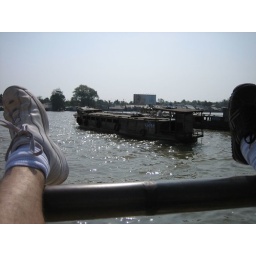
A boat in the water by the dock at Can Tho.